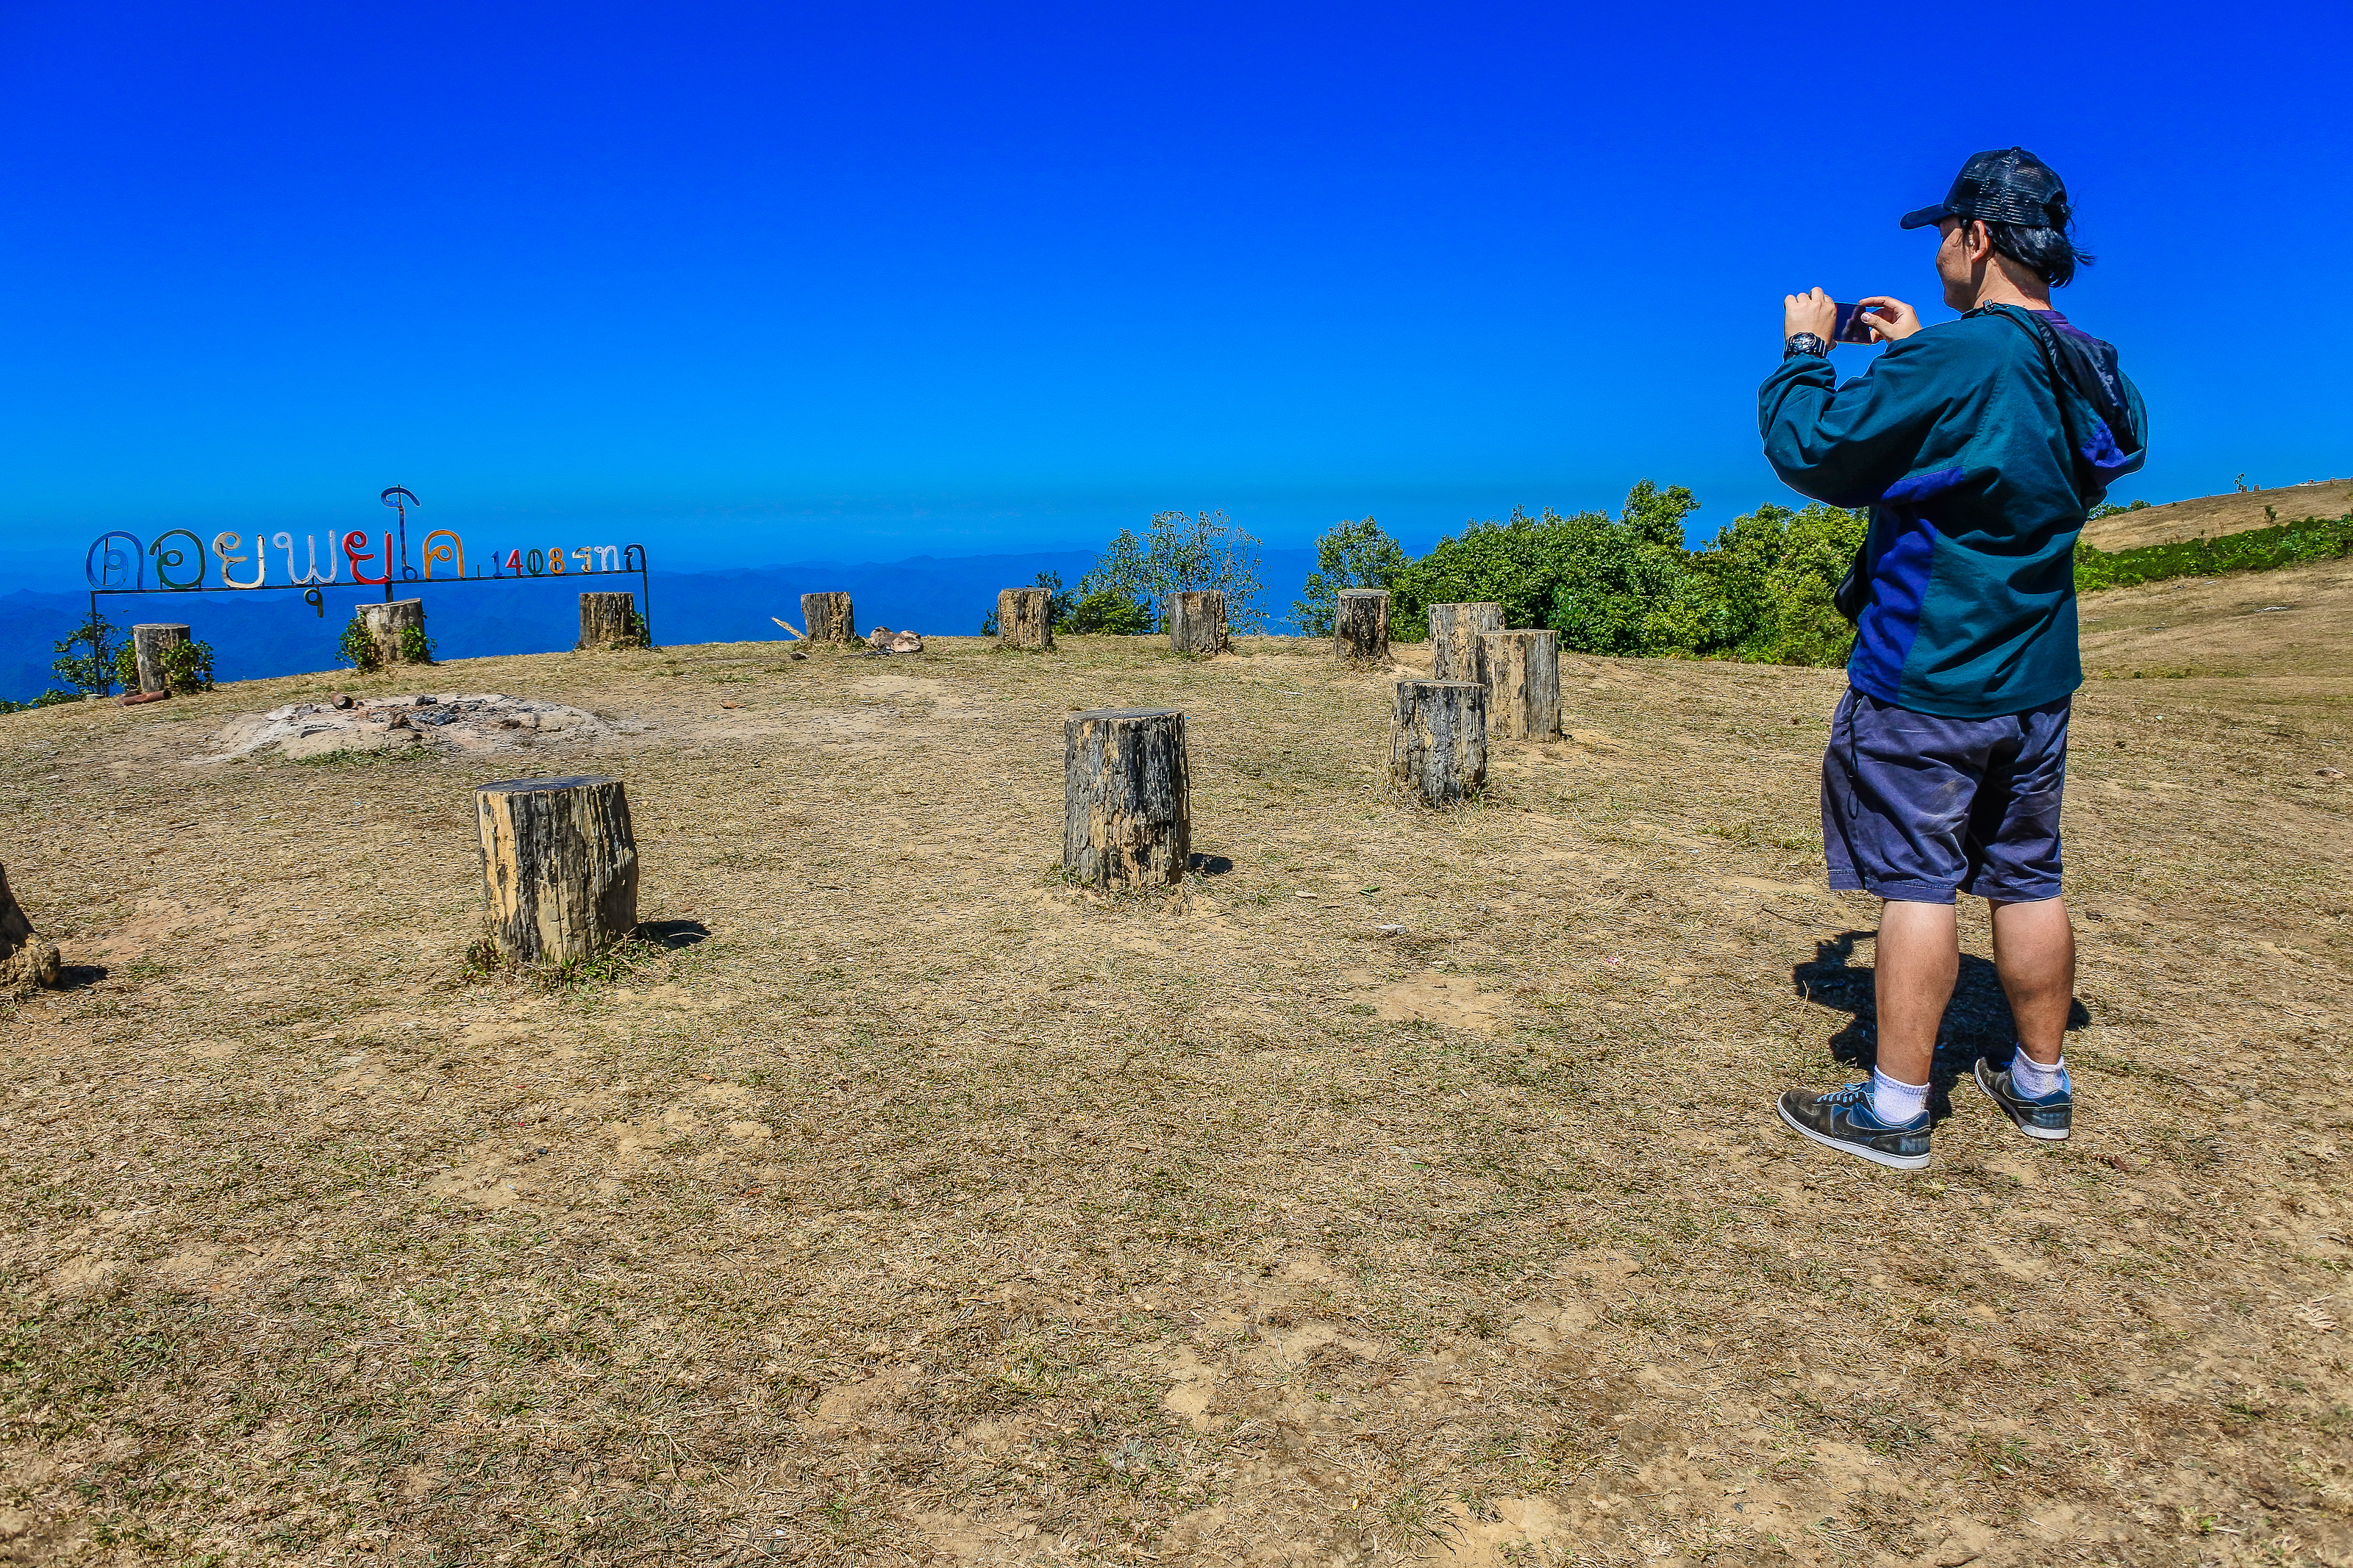
sunrise, beauty, color, dusk, sob, bright, yellow, scenic, sun, summer, scene, cloud, gold, red, beautiful, mountain, view, romantic, weather, season, sunny, mey, sky, viewpoint, wallpaper, nature, heaven, morning, mae hong son, orange, sunlight, outdoors, light, background, vacations, sunset, dawn, evening, travel, colorful, landscape, blue, sand, photography, ecoregion, tourism, beach, vacation, soil, rock, games, coast, grassland, coastal and oceanic landforms, sea, plain, ocean, hill